Endolith

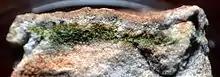
Endolith lifeform found inside an Antarctic rock

An endolith or endolithic is an organism (archaeon, bacterium, fungus, lichen, algae, sponge, or amoeba) that is able to acquire the necessary resources for growth in the inner part of a rock, mineral, coral, animal shells, or in the pores between mineral grains of a rock. Many are extremophiles, living in places long considered inhospitable to life. The distribution, biomass, and diversity of endolith microorganisms are determined by the physical and chemical properties of the rock substrate, including the mineral composition, permeability, the presence of organic compounds, the structure and distribution of pores, water retention capacity, and the pH. Normally, the endoliths colonize the areas within lithic substrates to withstand intense solar radiation, temperature fluctuations, wind, and desiccation.